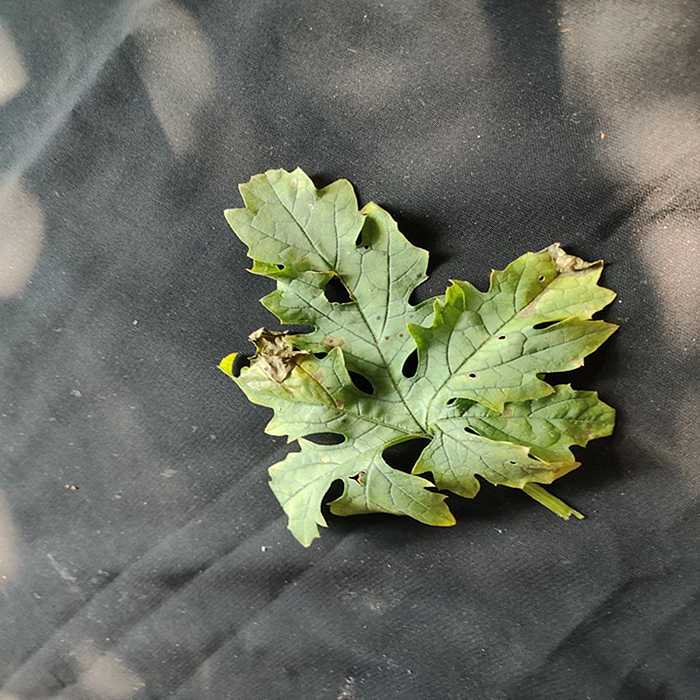
Plant: Bitter Gourd
Label: Downey mildew